Chapo Trap House

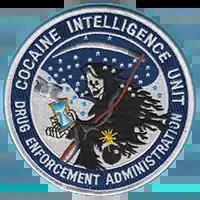
The logo used by "Chapo Trap House" is an embroidered patch of the Drug Enforcement Administration's Cocaine Intelligence Unit

Chapo Trap House (also referred to as Chapo) is an American socialist political comedy podcast launched in March 2016 and hosted by Will Menaker, Felix Biederman, Matt Christman, and Amber A'Lee Frost. It is produced by Chris Wade.